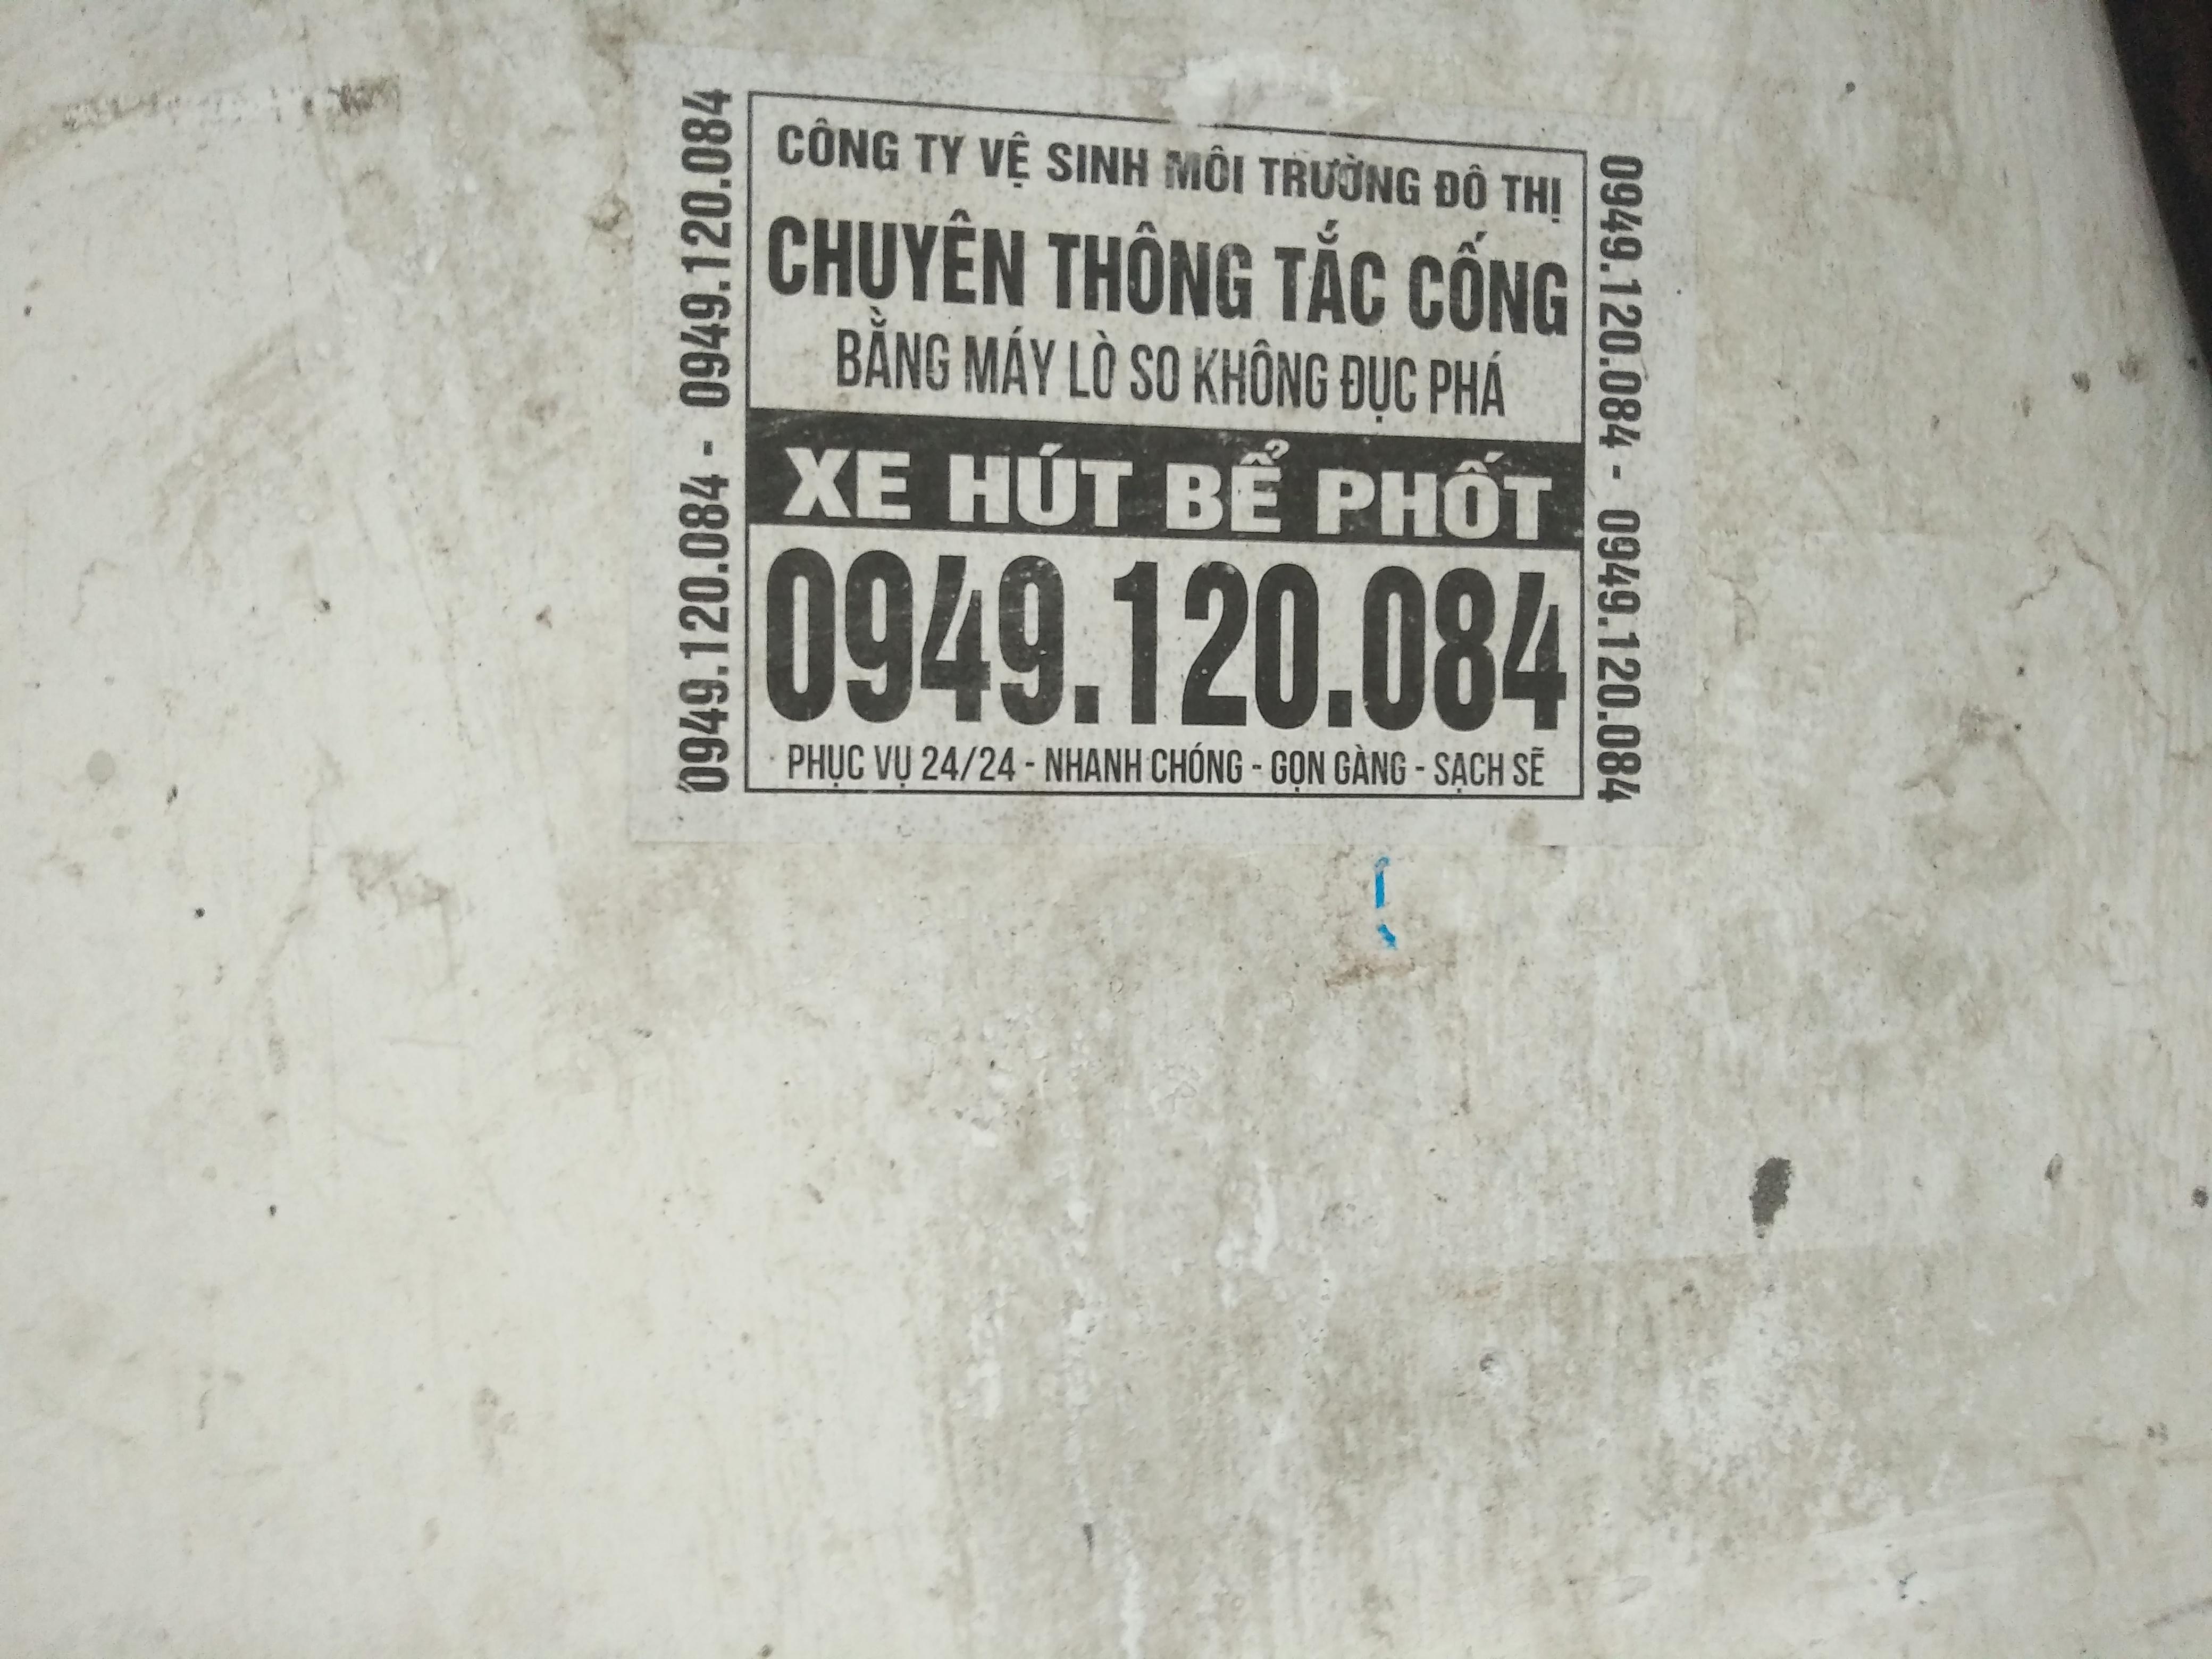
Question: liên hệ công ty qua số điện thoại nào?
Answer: qua số 0949120084